Pontefract Library

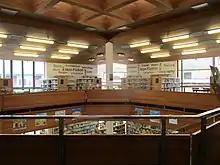
Interior of the library

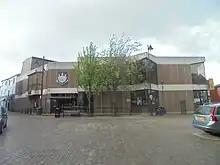
The library in 2019

The present library is situated on Shoemarket and was opened in 1975 to a design by disgraced Pontefract architect, John Poulson. The library was one of Poulson's final buildings, opening two years after his imprisonment for corruption. The building is of two storeys, the first floor being a mezzanine. The interior is clad in wood with a central staircase linking the ground floor with the mezzanine. The ceiling has square skylights situated over the central atrium. The exterior has the characteristic geometric shapes of Poulson's earlier brutalist style buildings, however unlike his earlier works the pre-cast concrete is finished. The windows are tinted to protect the stock and extrude from the building. The library is the only public library in the town.